Parking pawl

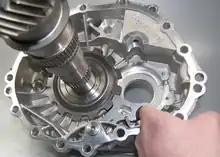
Interior of an automatic transmission, showing the toothed locking wheel and the pawl below it; a finger is touching the pawl

A parking pawl is a device fitted to a motor vehicle's automatic transmission that locks up the transmission when the transmission shift lever selector is placed in the Park position. "Park" is the first position of the lever (topmost on a column shift, frontmost on a floor shift) in all cars sold in the United States since 1965 (when the order was standardised by the "Society of Automotive Engineers" (SAE)) through "SAE J915", and in most other vehicles worldwide.